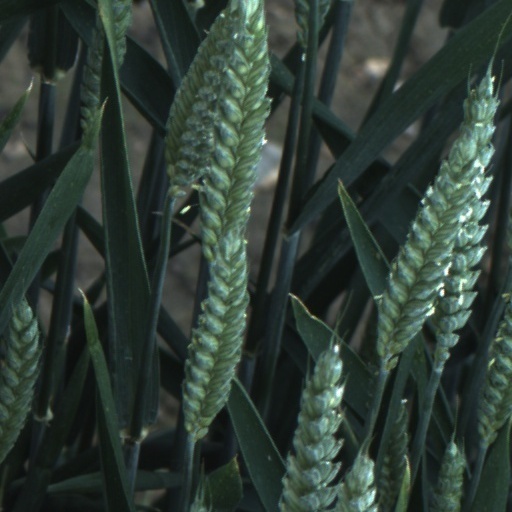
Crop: wheat